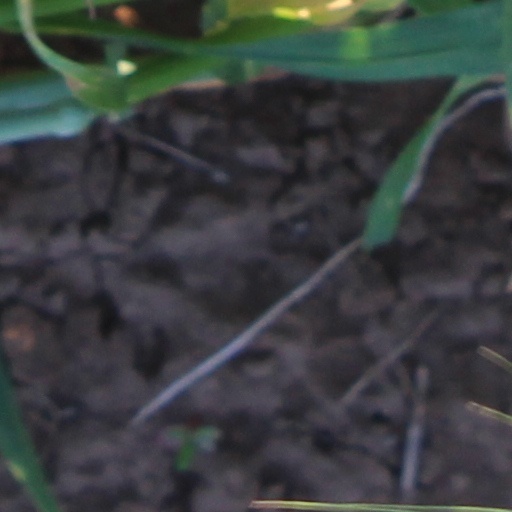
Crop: wheat